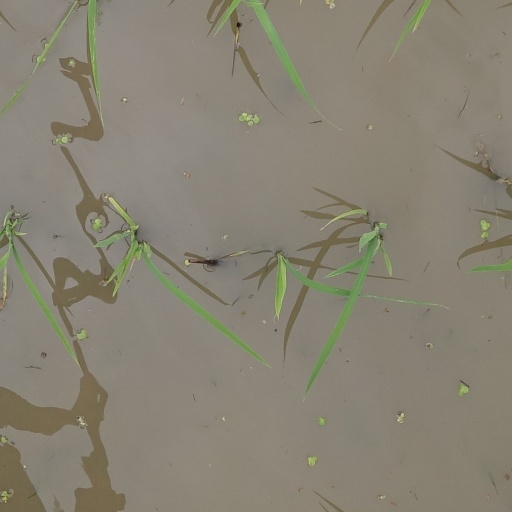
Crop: rice